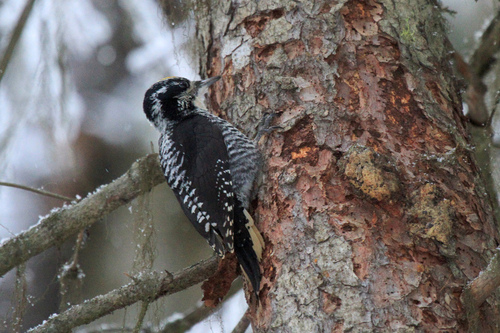
a small bird with a pointed beak and black wings, with a white and black back, belly and breast.
this bird is black with white stripes on its back and on its belly.
the bird has grey colored abdomen and side with specks of black, as well as a black colored covert all the way to its crown.
a medium sized bird that has tones of grey black and white
this bird has a speckled belly and breast with a short pointy bill.
a small bird with a black wings containing white speckles, and a grey, white and black speckled throat,belly and chest.
the bill is short and gray, the wings are black with white spots and the tail is short.
this bird has wings that are black and has a short bill
this particular bird has a belly that is black and white
this bird has wings that are black and has a spotted belly
Species: American Three Toed Woodpecker